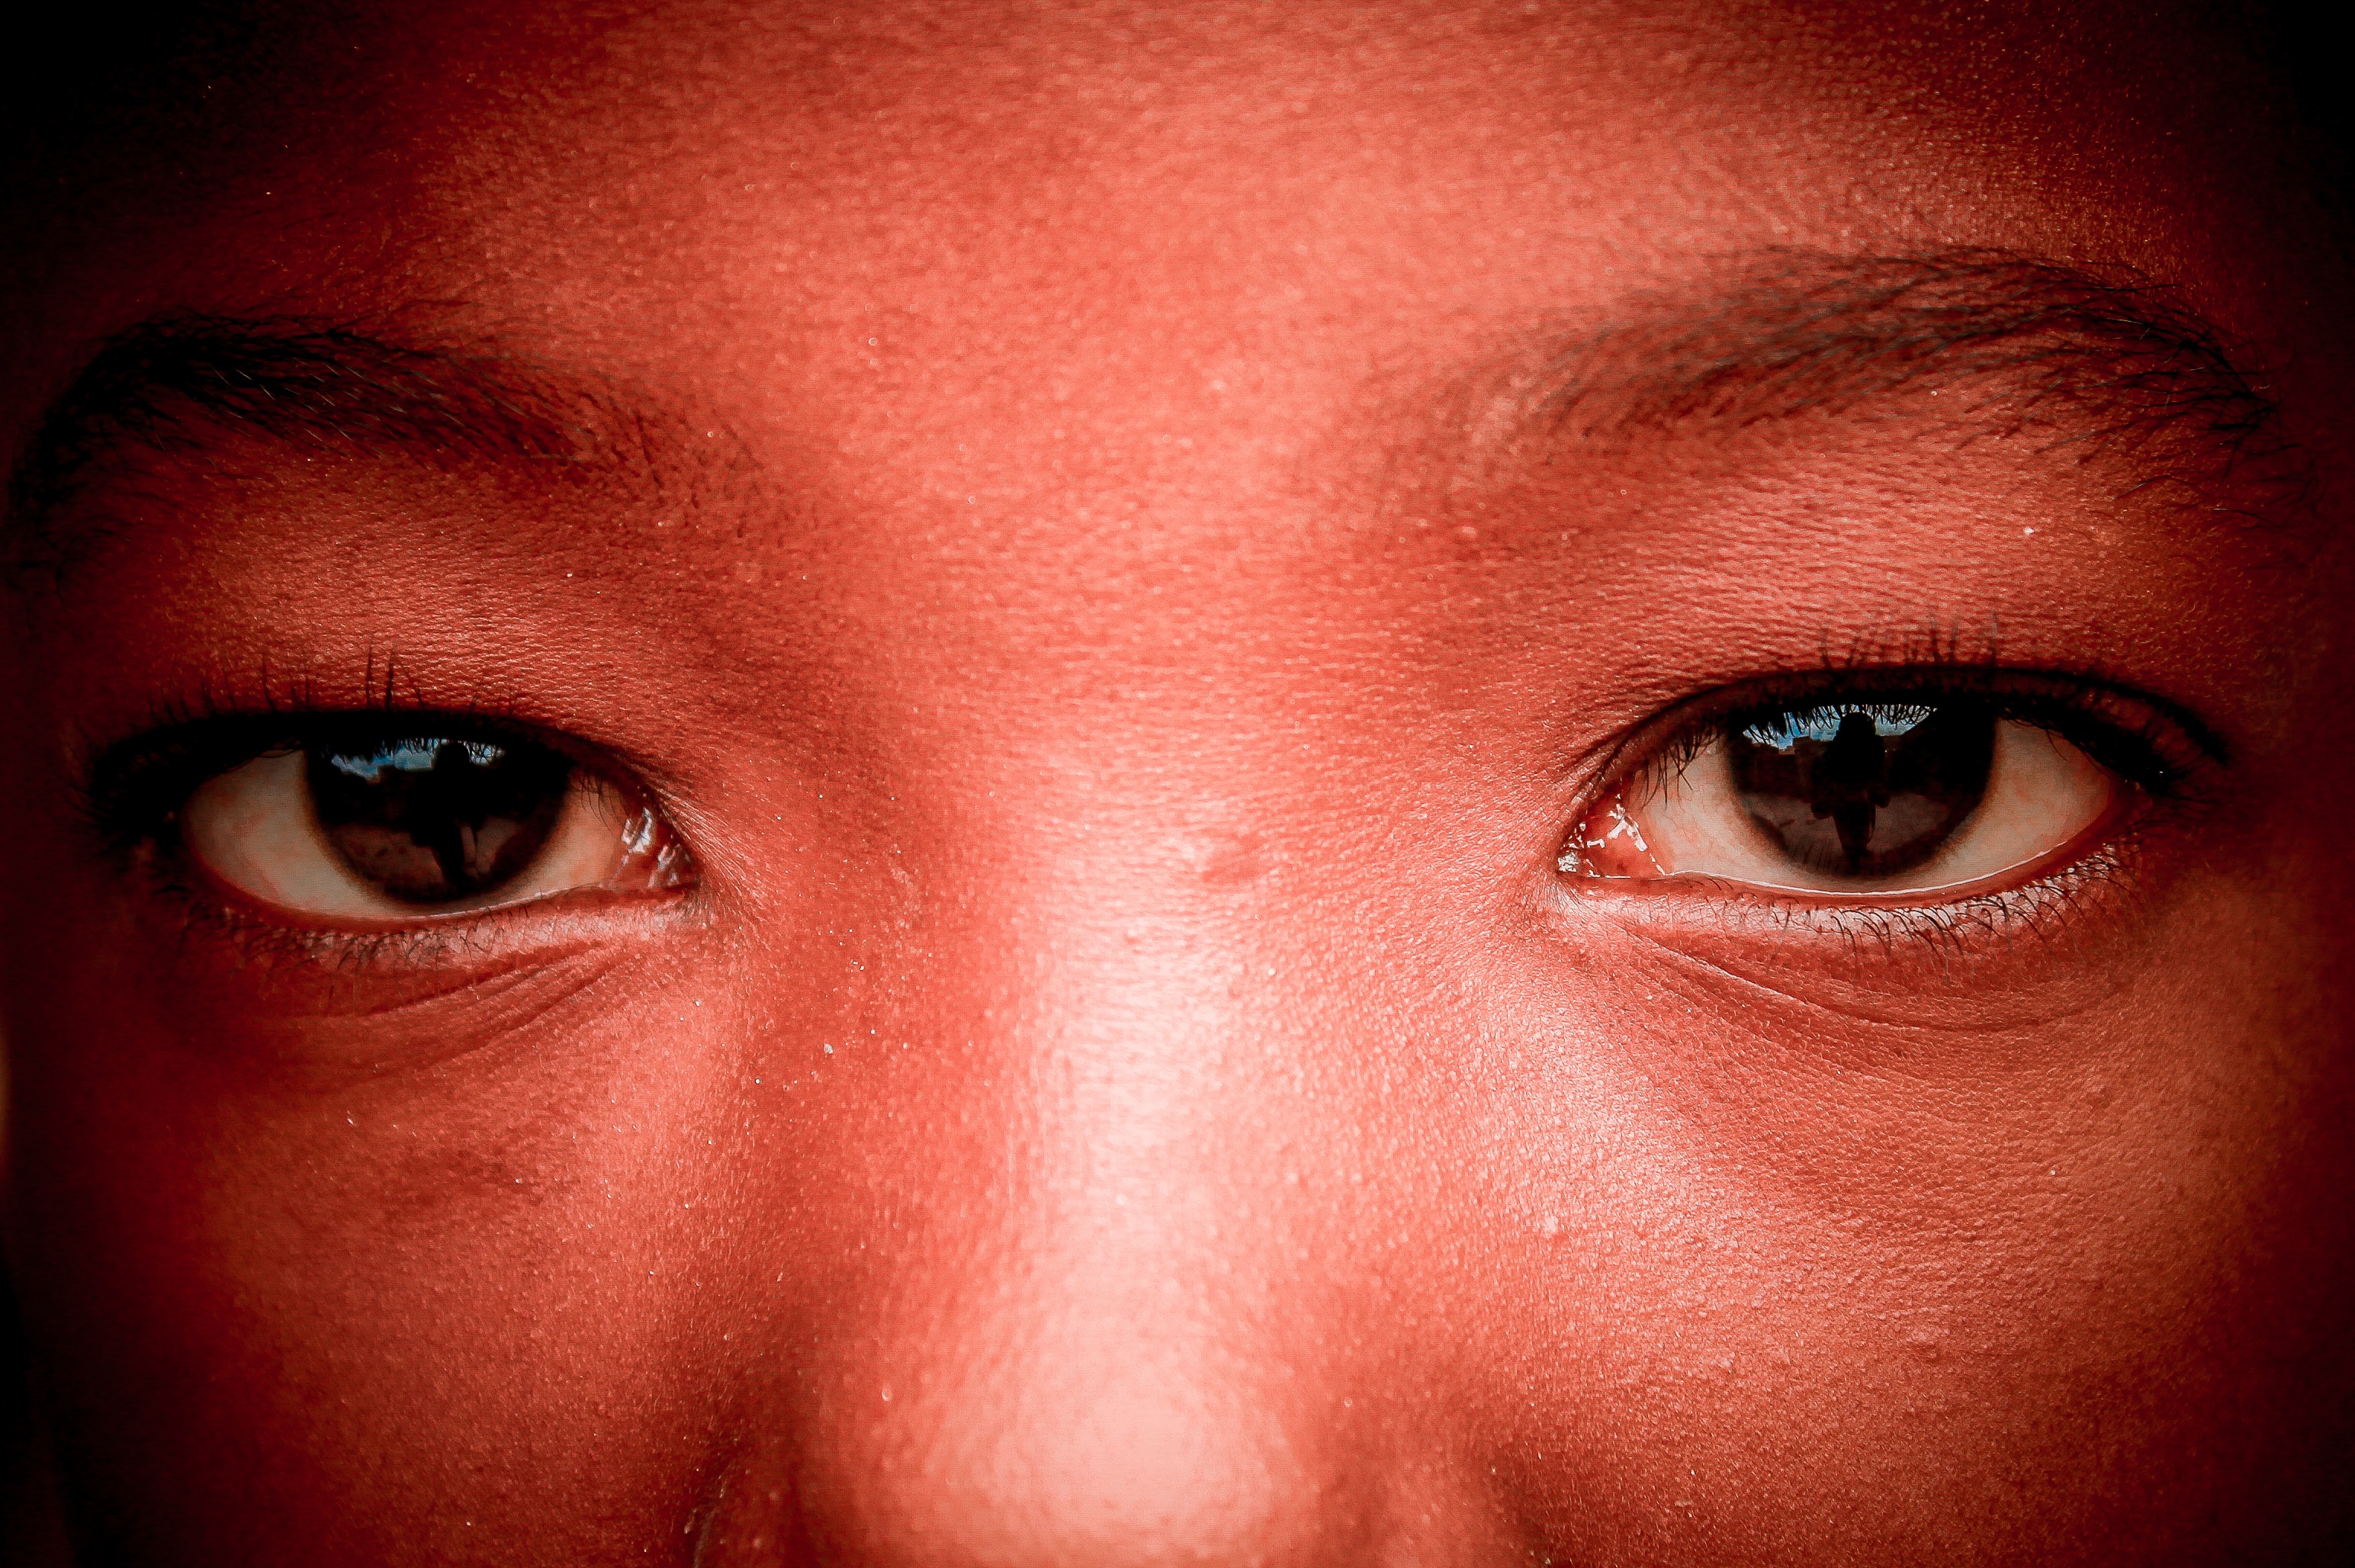
black and white, photography, boy, portrait, red, color, africa, child, black, lip, eyebrow, mouth, eyelash, close up, human body, orphan, face, nose, eyes, innocent, cheek, eye, head, picture, skin, beauty, organ, african, surprised, young child, humanitarian aid, black skin, burundi, forehead, beautiful face, african child, african beads, eyelash extensions, child face